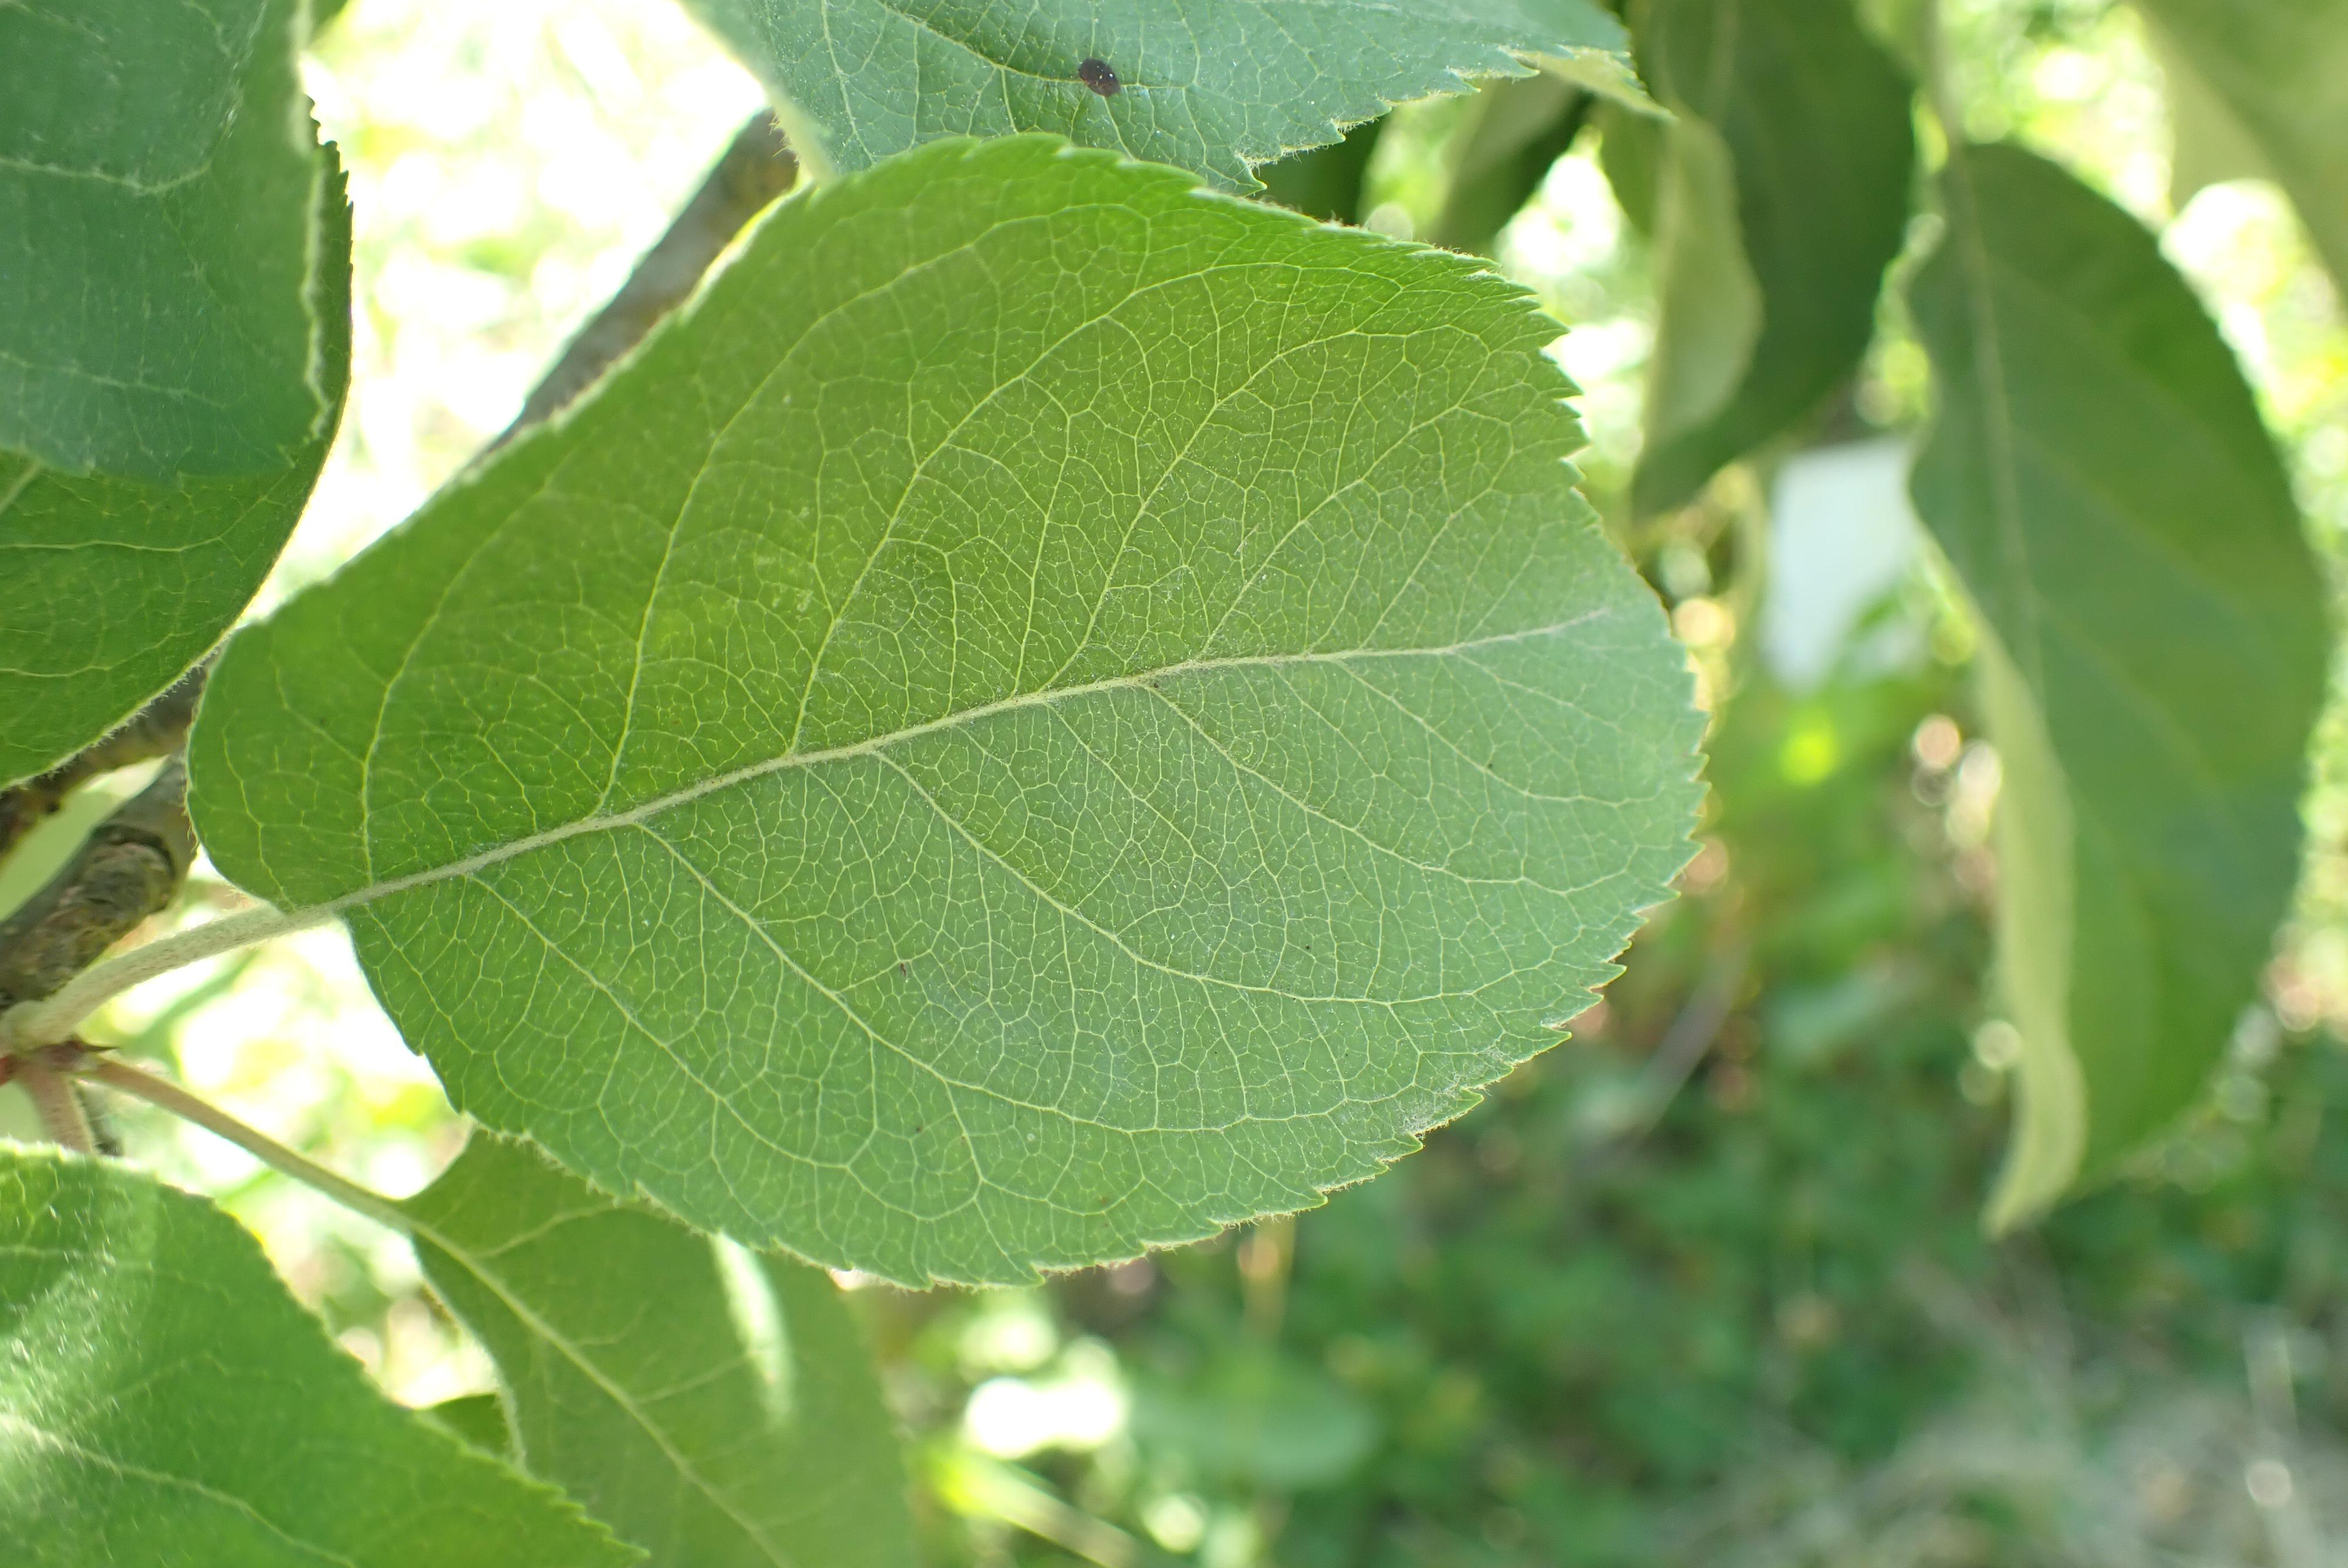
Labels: healthy